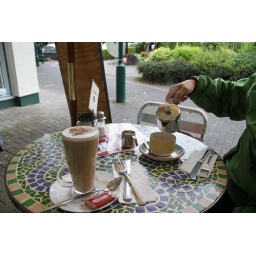
Even in drizzling rain, we were cozy under a market umbrella, warmed by a cup of tea and a latte.